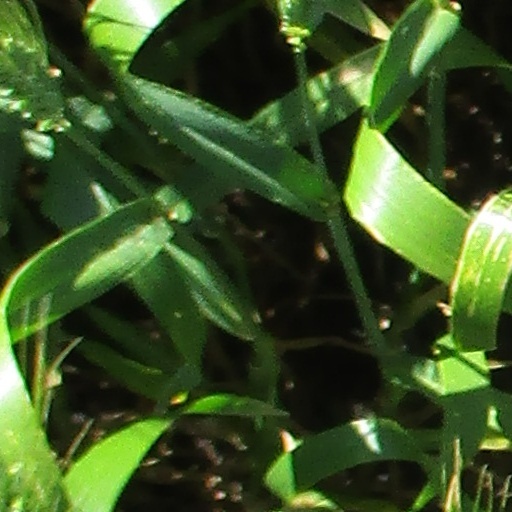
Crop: wheat